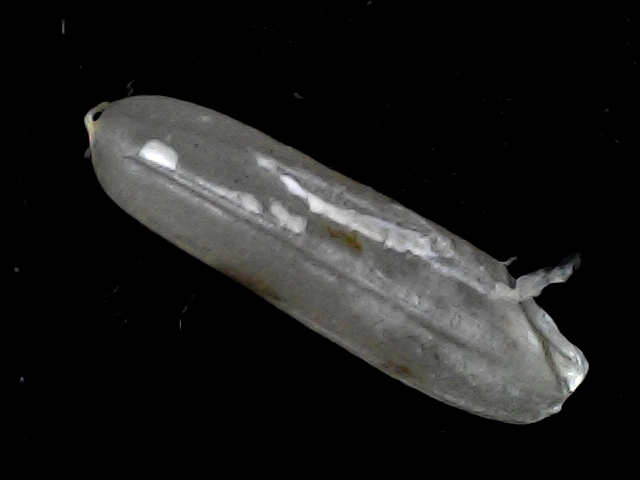
Rice variety: BD57